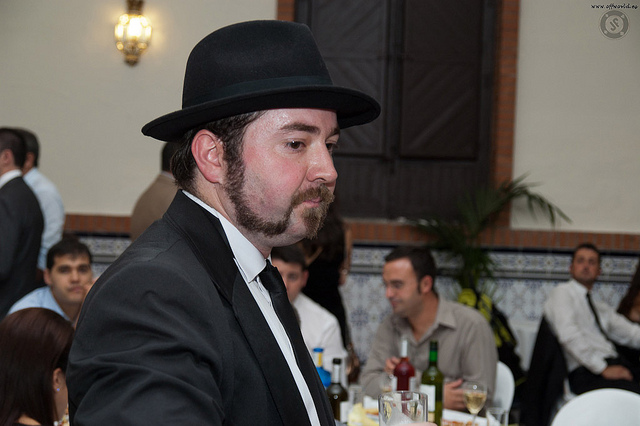
user: Given an image and a question. Answer the question in a short answer. Question: What kind of hat is being worn? Short Answer:
assistant: bowler